Olga Gzovskaya

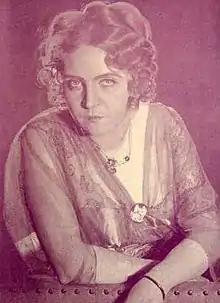

Olga Gzovskaya (Russian: О́льга Влади́мировна Гзо́вская; 10 October 1883 – 2 July 1962) was a Russian and Soviet theater and film actress.